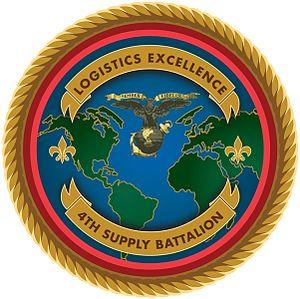
Cet article est une liste des bataillons du Corps des Marines des États-Unis, triés en fonction des missions qu'ils exécutent.